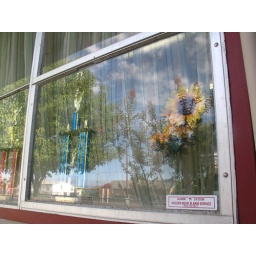
This sad little artificial sunflower in the school office window interested me.